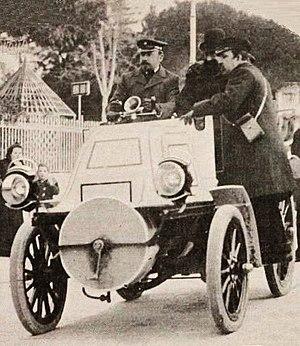
Une Mercedes phoenix 24 hp appartenant à Emil Jellineck, à la semaine de Nice 1900 - Le Sport universel illustré du 17 février 1900, p.111
Emil Jellinek, dit après 1903, Emil Jellinek-Mercedes est un consul diplomate et homme d'affaires austro-hongrois. Il est fondateur de la marque automobile allemande Mercedes en 1902 et du premier palace parisien sur les Champs-Élysées.